Margaret Sanger Awards

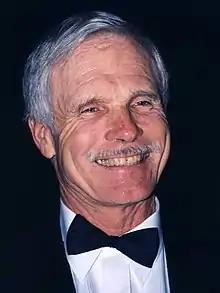
Ted Turner

Ted Turner, Forum for Women, Law, and Development of Nepal, Kisumu Medical and Educational Trust of Kenya, and television writer and producer René Balcer for the episode "The Third Horseman" of the series Law and Order Criminal Intent championing reproductive rights.